Ypadu

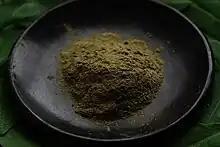
Mambe or ypadu is made from toasted and ground coca leaves with ashes

Ypadú or ypadu (also known as mambé) is an unrefined, unconcentrated powder made from toasted coca leaves and the ash of various other plants. It is traditionally prepared and consumed by indigenous tribes in the Northwest Amazon. Like coca teas consumed in Peru to adapt to sickness induced by high elevation, it has a long ethnobotanical history and cultural associations.